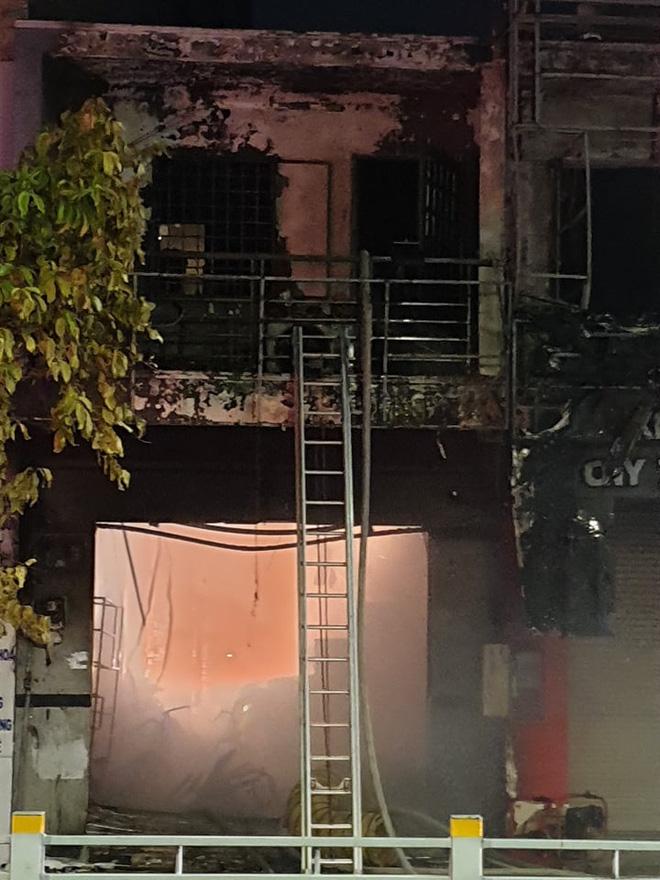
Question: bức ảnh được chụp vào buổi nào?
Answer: buổi tối